Johanna Peiponen

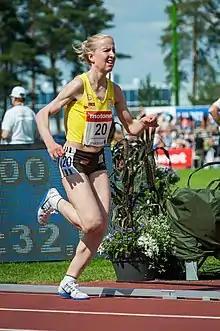
Peiponen in 2018

Johanna Peiponen (born 18 December 1990) is a Finnish long-distance runner. She competed in the 10,000 metres at the 2016 European Athletics Championships.